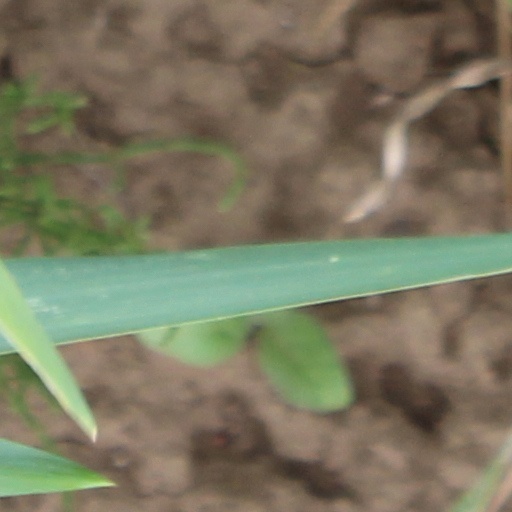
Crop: wheat